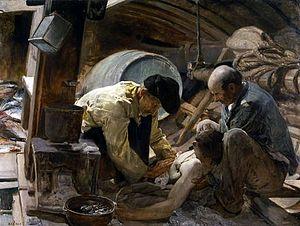
L’Exposition nationale des beaux-arts était un événement qui avait régulièrement eu lieu en Espagne et particulièrement à Madrid de la deuxième moitié du XIXᵉ siècle à la deuxième moitié du XXᵉ. Ces expositions sous forme de concours sont instaurées par le Décret royal d'Isabelle II du 28 décembre 1853. C'était la plus grande exposition officielle d'art espagnol à laquelle prenaient part des artistes vivants.